Queen's Eyot

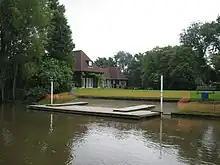
Queens Eyot Clubhouse

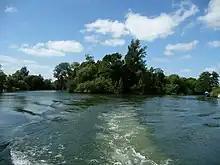
Queens Eyot from downstream)

Queen's Eyot is an island in the River Thames in England on the reach above Boveney Lock, just upstream of Oakley Court near Windsor, Berkshire.